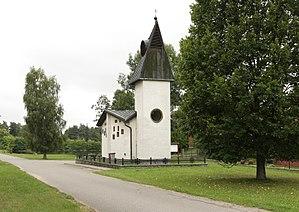
Radkov est une commune du district de Žďár nad Sázavou, dans la région de Vysočina, en République tchèque. Sa population s'élevait à 175 habitants en 2019.